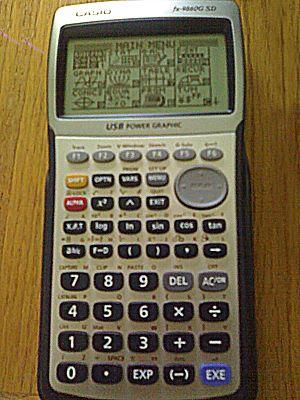
La Casio Série fx-9860 est une famille de calculatrices graphiques scientifiques à notation infixe introduite en 2005 par Casio Computer Company Limited. Elle se démarque de ses prédécesseurs par la rapidité de son processeur, l'implémentation possible de modules tels que les Add-Ins programmables bas niveau, dont l'E-Activity permettant un apprentissage ludique ainsi que l'innovante lisibilité de l'écran Toshiba T6K11.